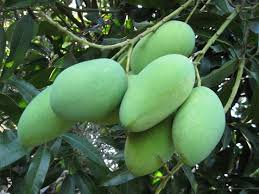
Label: Mango